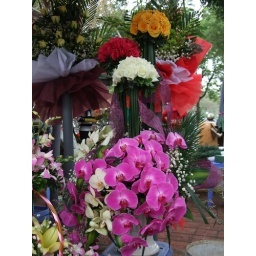
The flower market in Hanoi